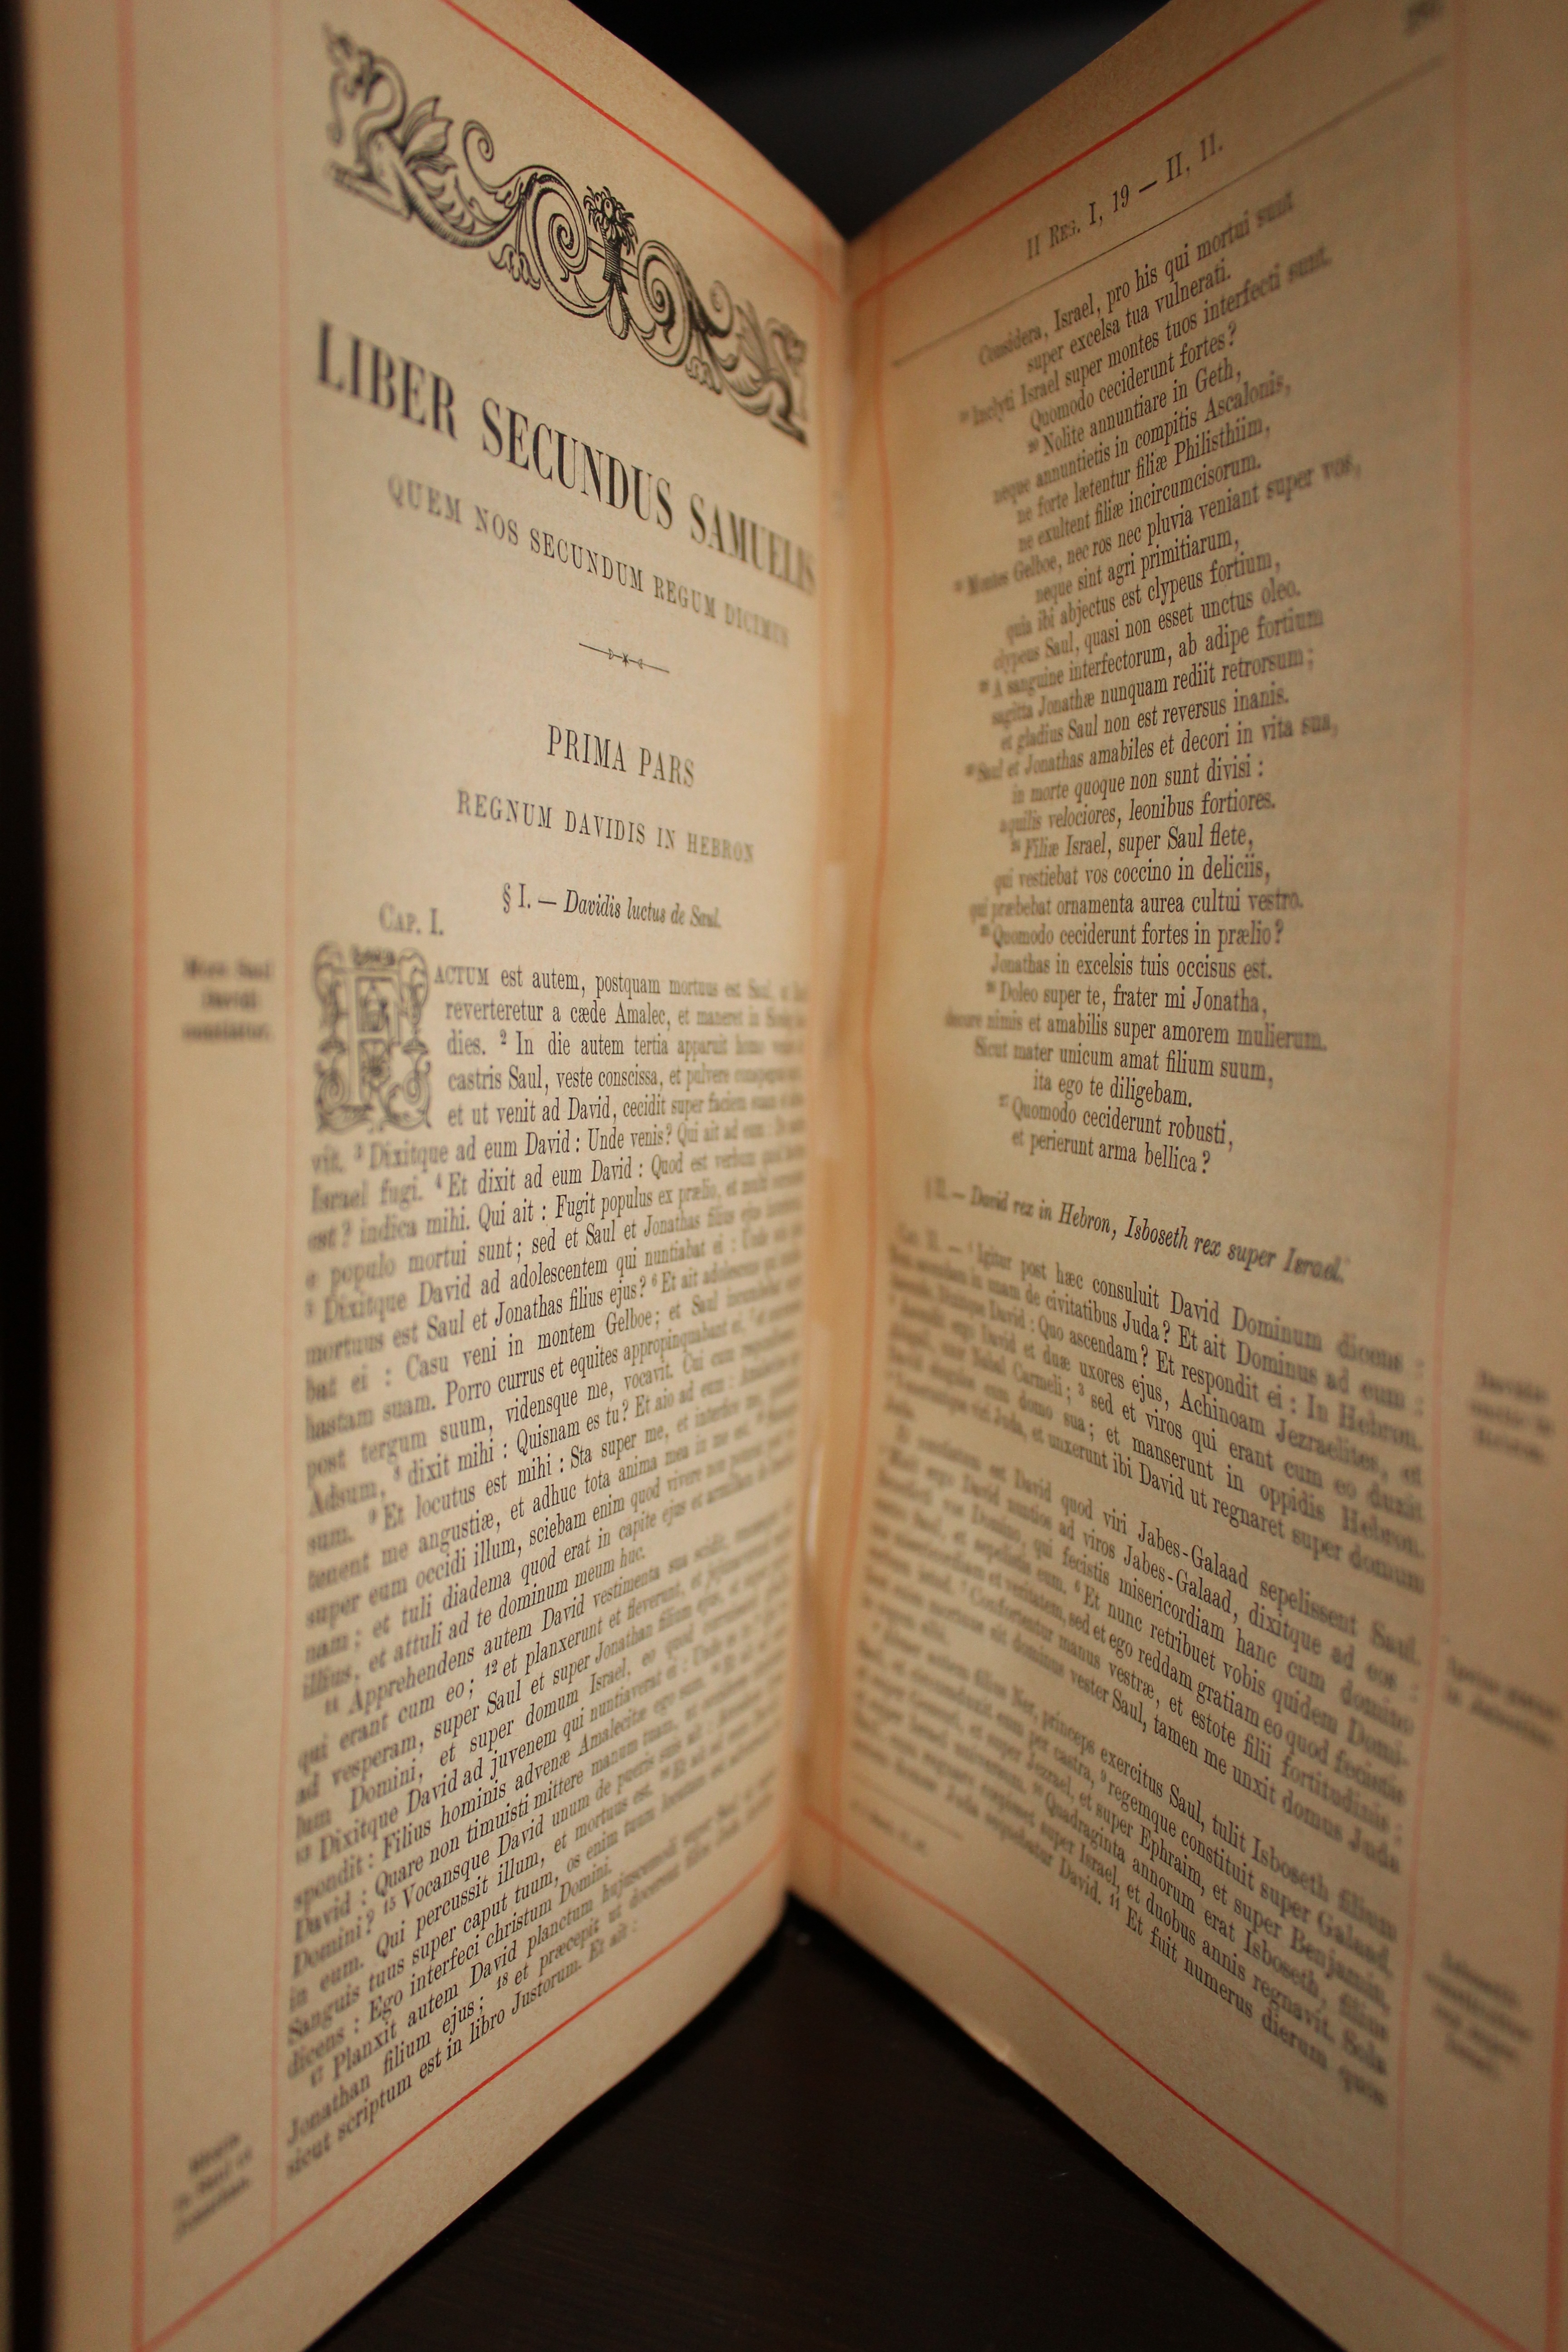
writing, book, read, antique, old, religion, bible, design, text, faith, handwriting, latin, christianity, holy, document, holy scripture